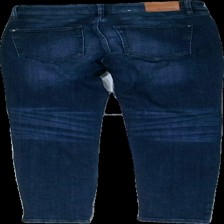
View: back
Type: Jeans
Category: Ladies
Brand: Dobber
Colors: Blue
Material: 100% cotton
Cut: Regular
Season: All
Trend: Denim
Damage location: bottom right
Damage 2 location: bottom left
Price range: 100-150
Recommended usage: Reuse
Description: mörkblåa jeans